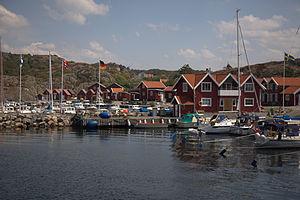
Stora Dyrön est une localité de Suède située dans la commune de Tjörn du comté de Västra Götaland. Elle couvre une superficie de 0,24 km². En 2010, elle compte 250 habitants.